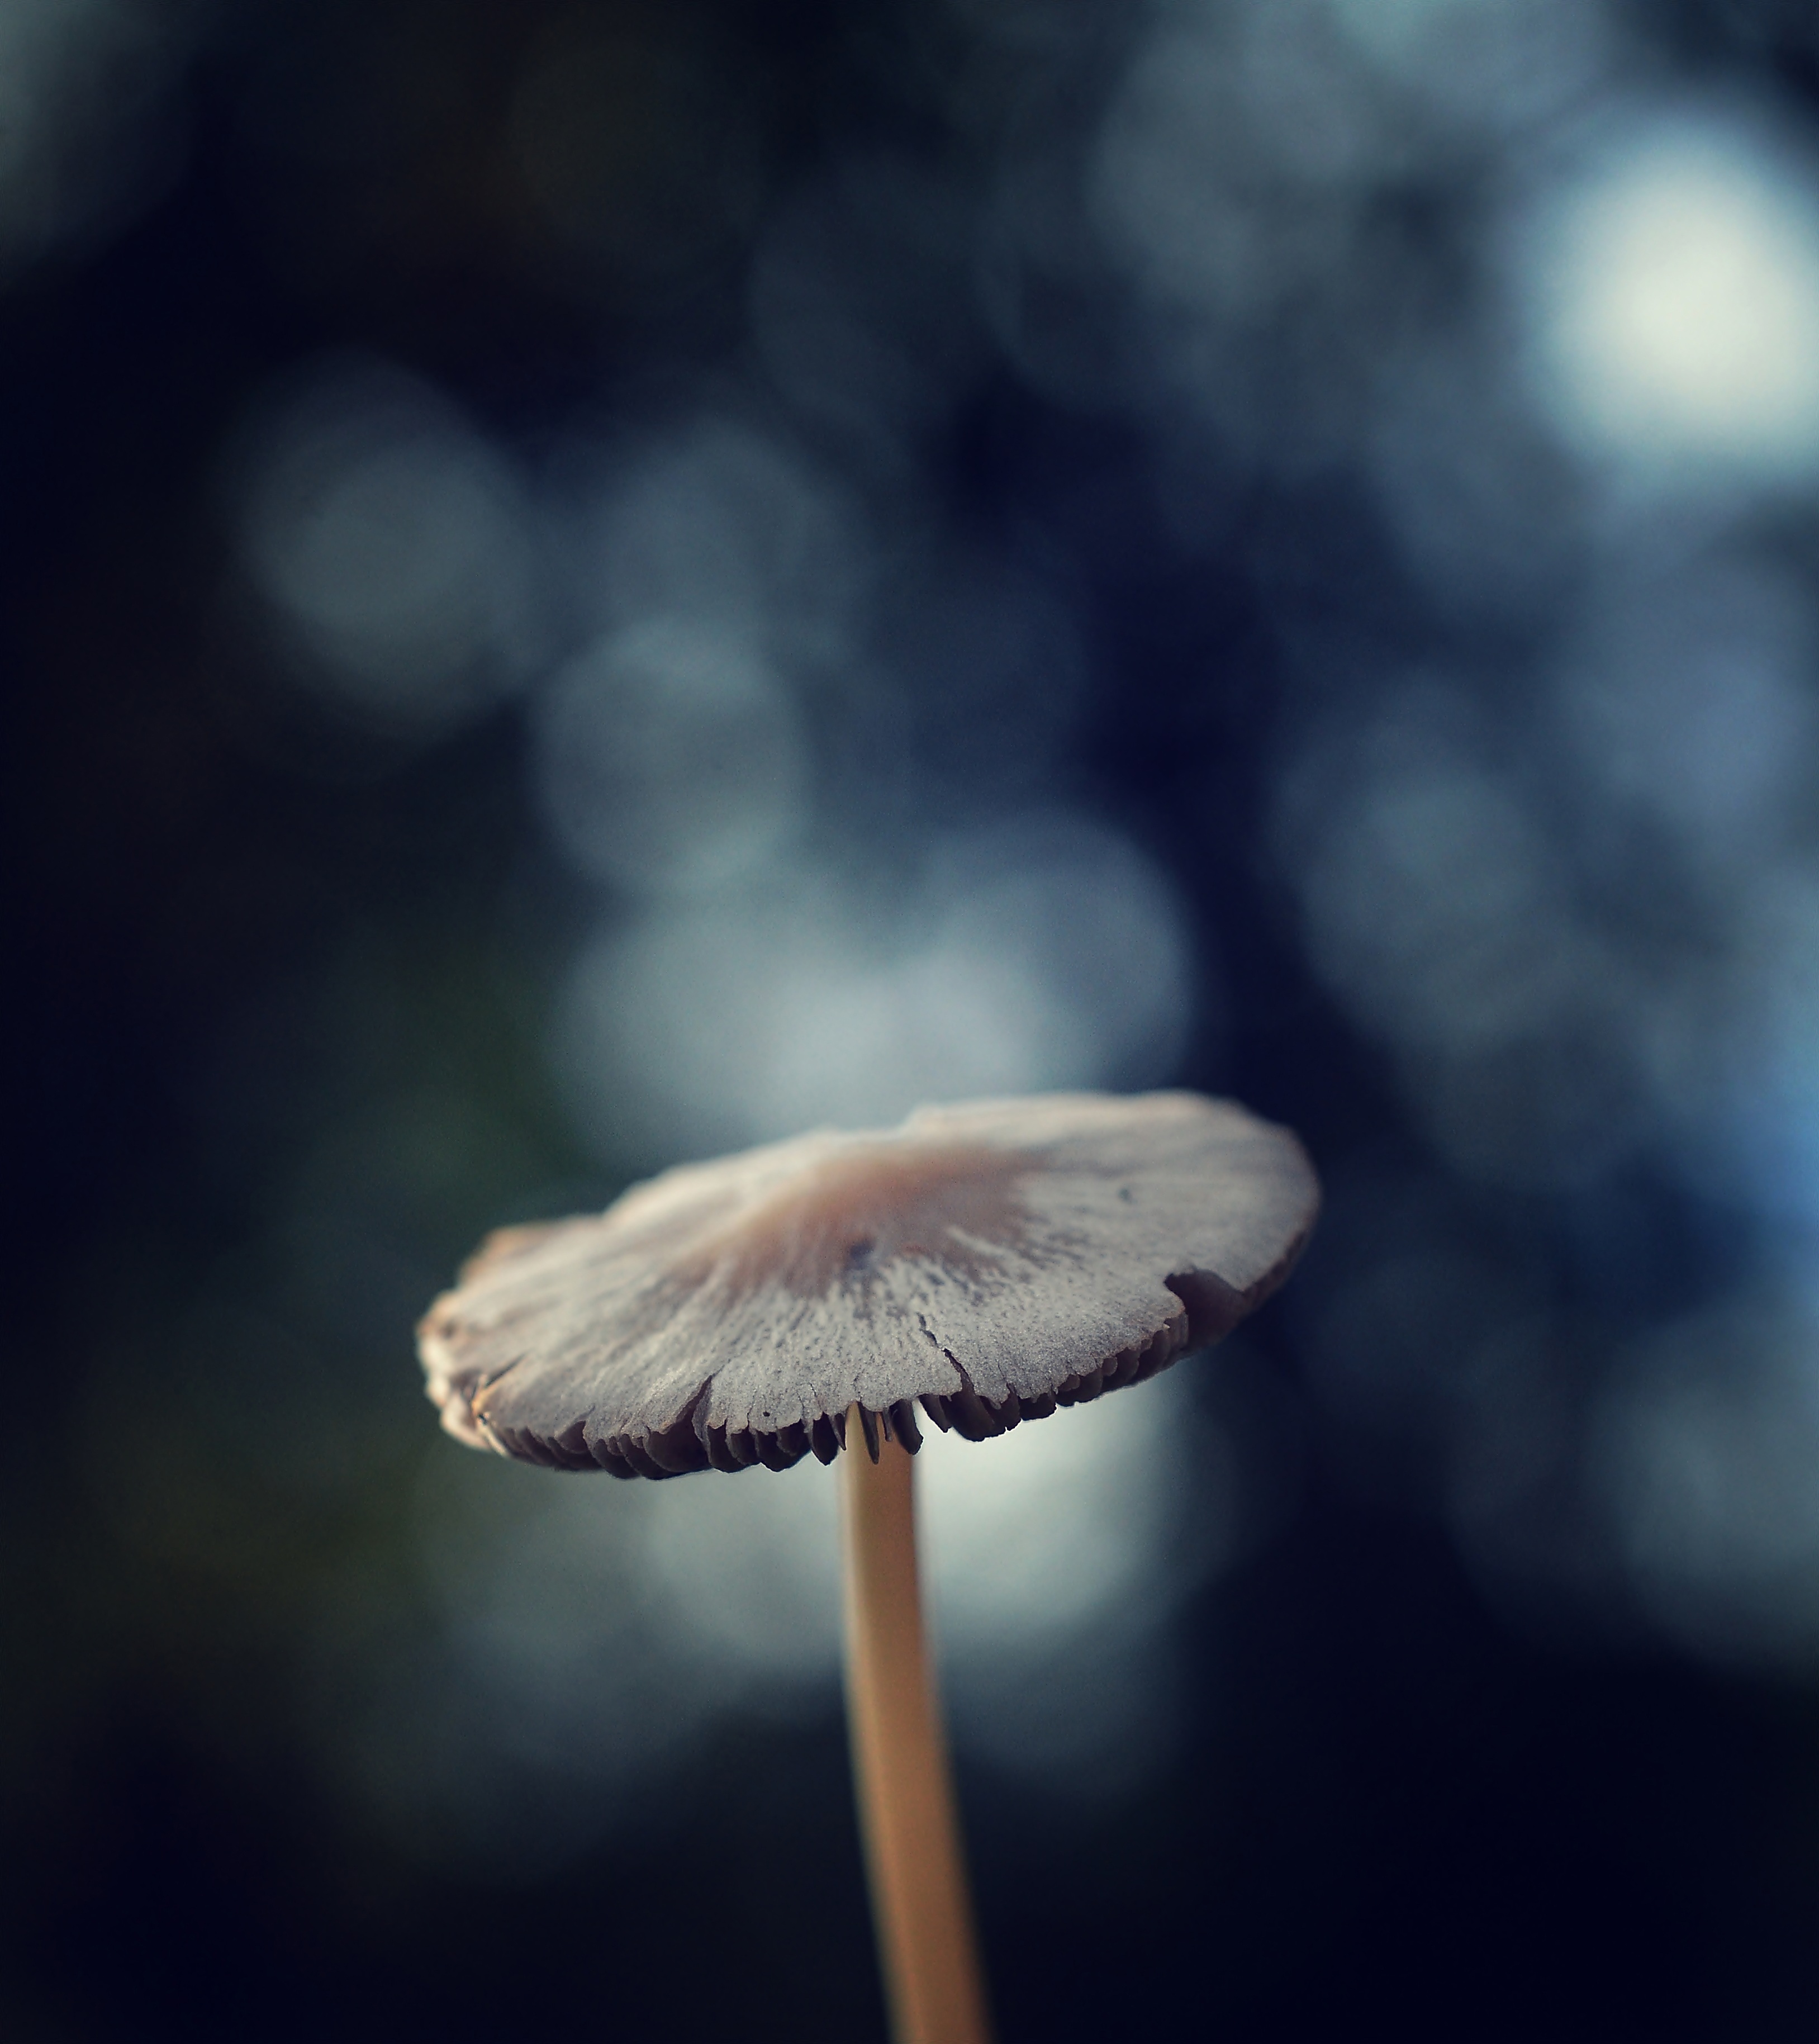
nature, forest, cloud, sunlight, flower, atmosphere, autumn, darkness, mushroom, close up, autumn forest, macro photography, atmosphere of earth